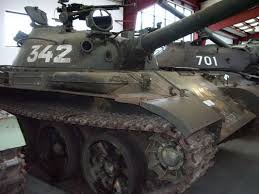
Label: T-62